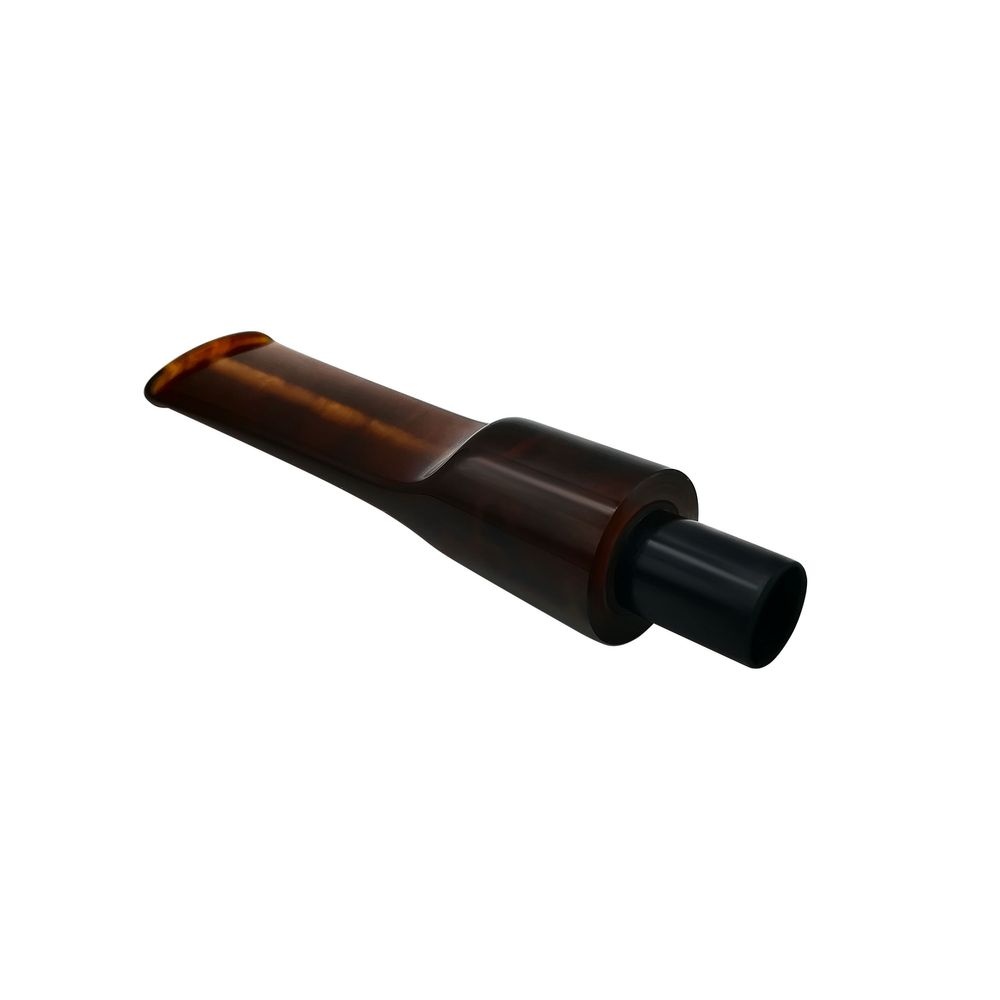
Mundstück Rohling - Ø18 - L75 - Acryl - Mit 10.5 mm Zapfen - Tortuga
Brand: Pfeifenecke
Acryl-Mundstückrohling Durchmesser: 18 mm Länge: 75 mm Herstellungsland: Italien Aufpoliert Mit 10.5 mm Zapfen (für 9 mm-Filter) Farbe: tortuga
Category: Arts & Entertainment > Hobbies & Creative Arts > Musical Instrument & Orchestra Accessories > Woodwind Instrument Accessories > Oboe & English Horn Accessories > Oboe Parts